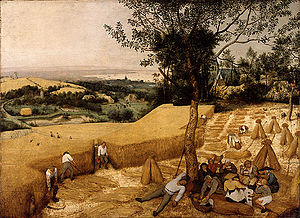
Landskabsmaleri
Pieter Brueghel den ældre, Kornhøsten, 1565: Et fredeligt agrarsamfund i et førromantisk ideallandskap, hvor naturens farer er fraværende
Et landskabsmaleri er et maleri, der har landskabet som sit motiv. Blandt de betydeligste landskabsmalere er Caspar David Friedrich og J.M.W. Turner begge fra den romantiske periode. Landskabsmalerier er kendt fra alverdens regioner.